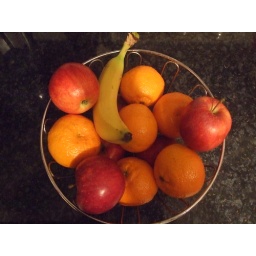
fruit in a basket